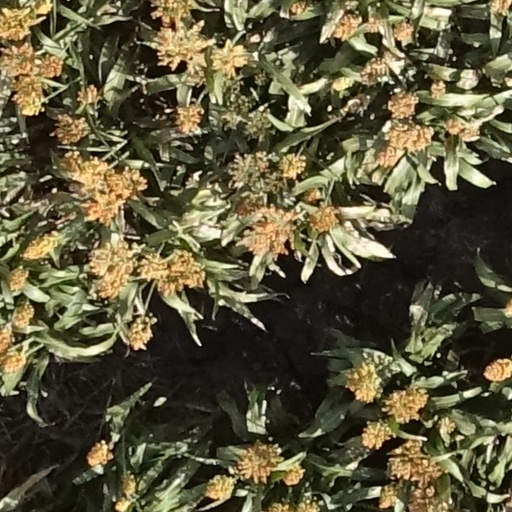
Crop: sorghum